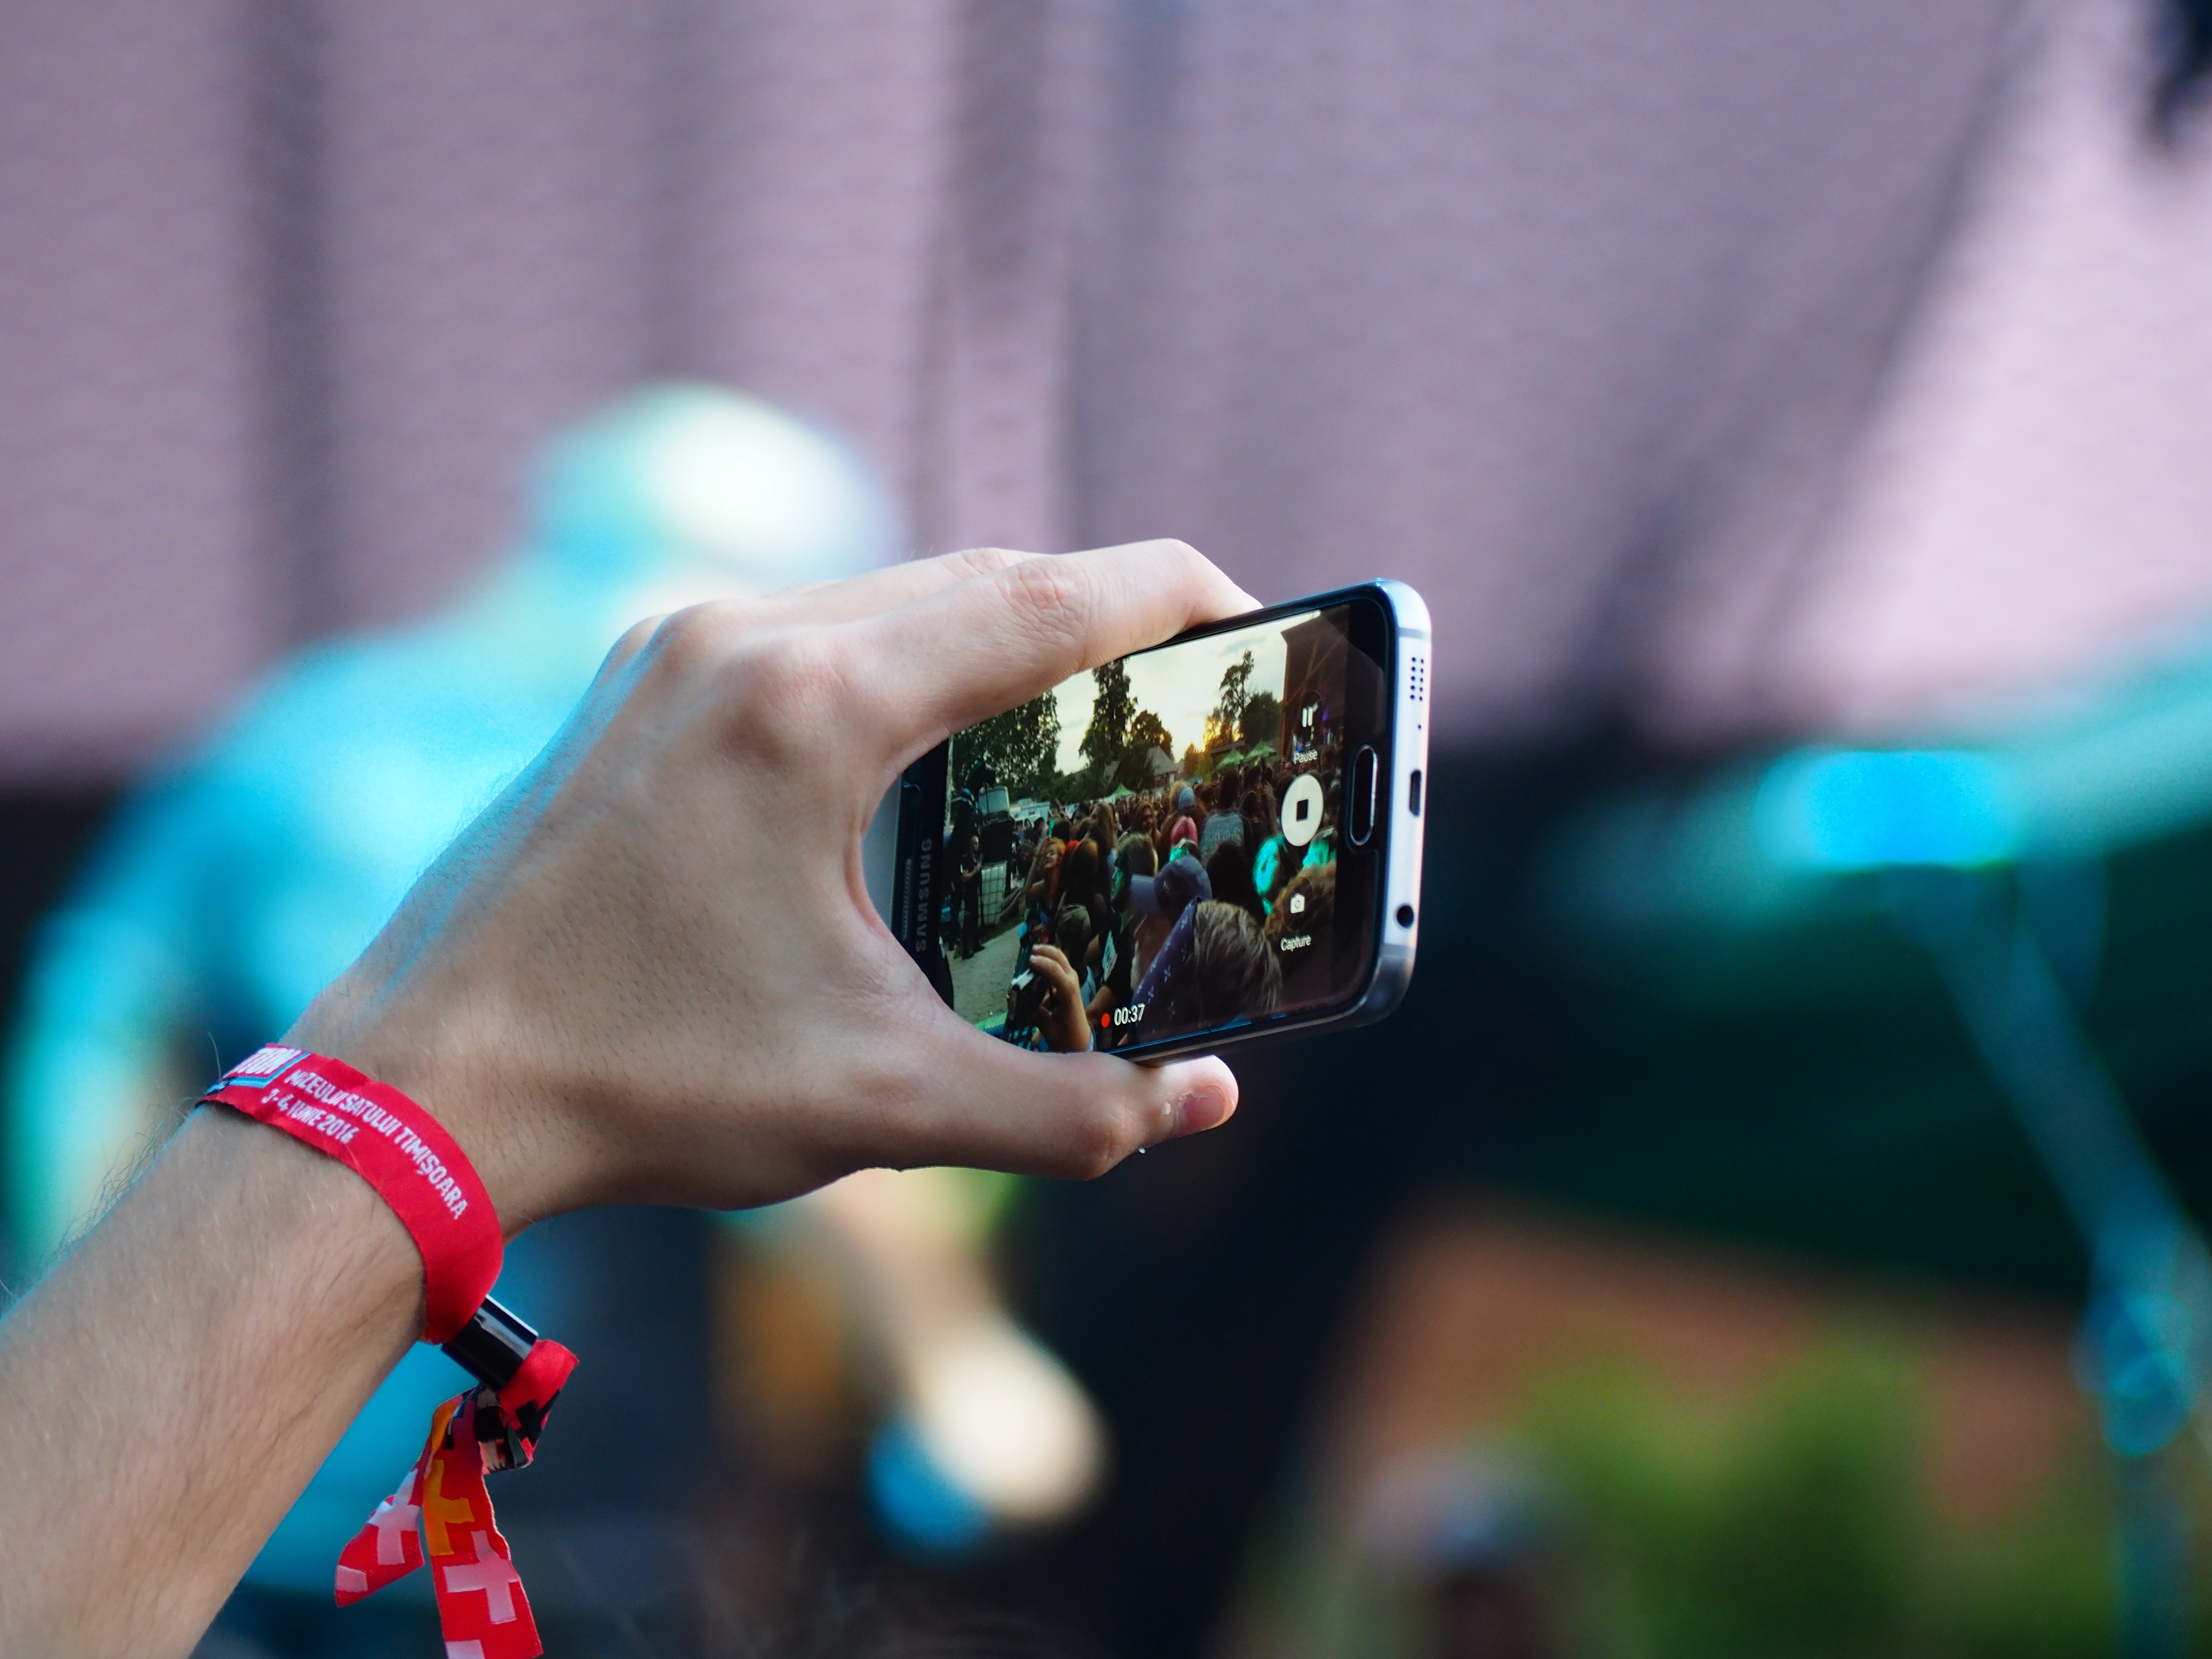
smartphone, hand, man, photography, finger, color, macro, blue, recording